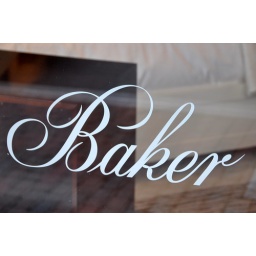
Part of a sign in the window of a furniture store in the Georgetown section of Washington, DC.